Heterotermes

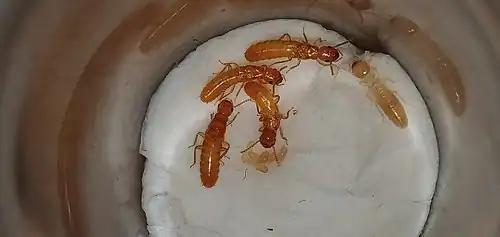
"Heterotermes" alates with eggs. By Dulneth Wijewardana

The only type of secondary reproductive found in "Heterotermes" are nymphoid neotenic individuals. They usually arise in case of colony isolation or the death of primary reproductives. They start to develop from nymphs around their third instar. Older nymphs of this caste are also found to molt back into a nymphoid neotenic in case they are needed. A colony can have multiple nymphoid neotenic pairs that become physogastric within the first few weeks to produce eggs. Similar to workers, they lack visible eyes and are usually lightly pigmented which gives them a light orange tint.